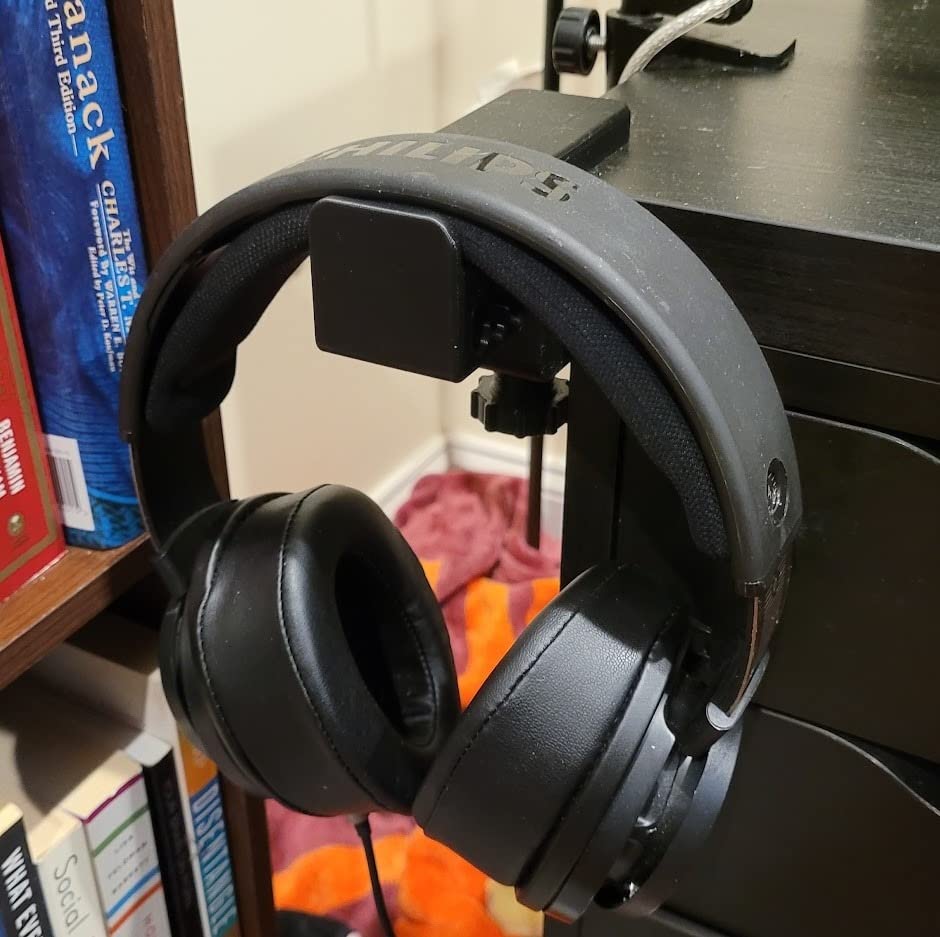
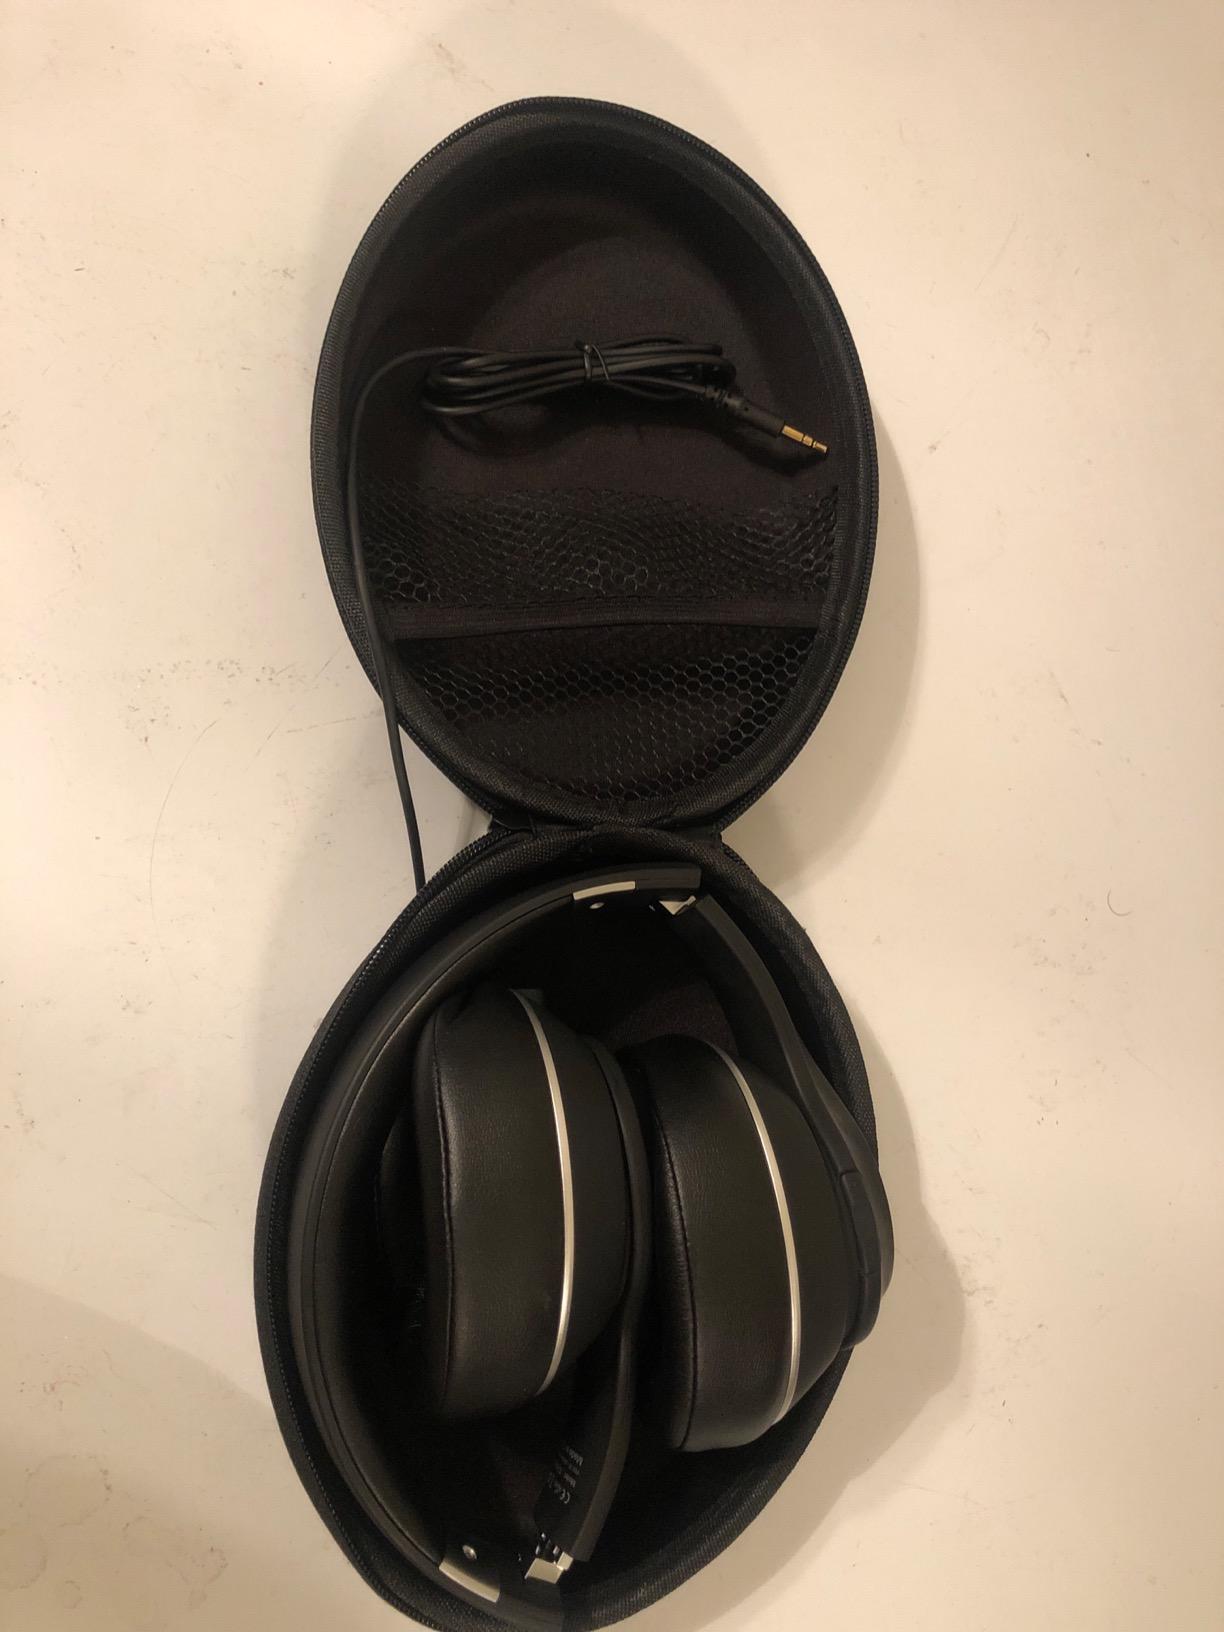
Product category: headphones
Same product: no